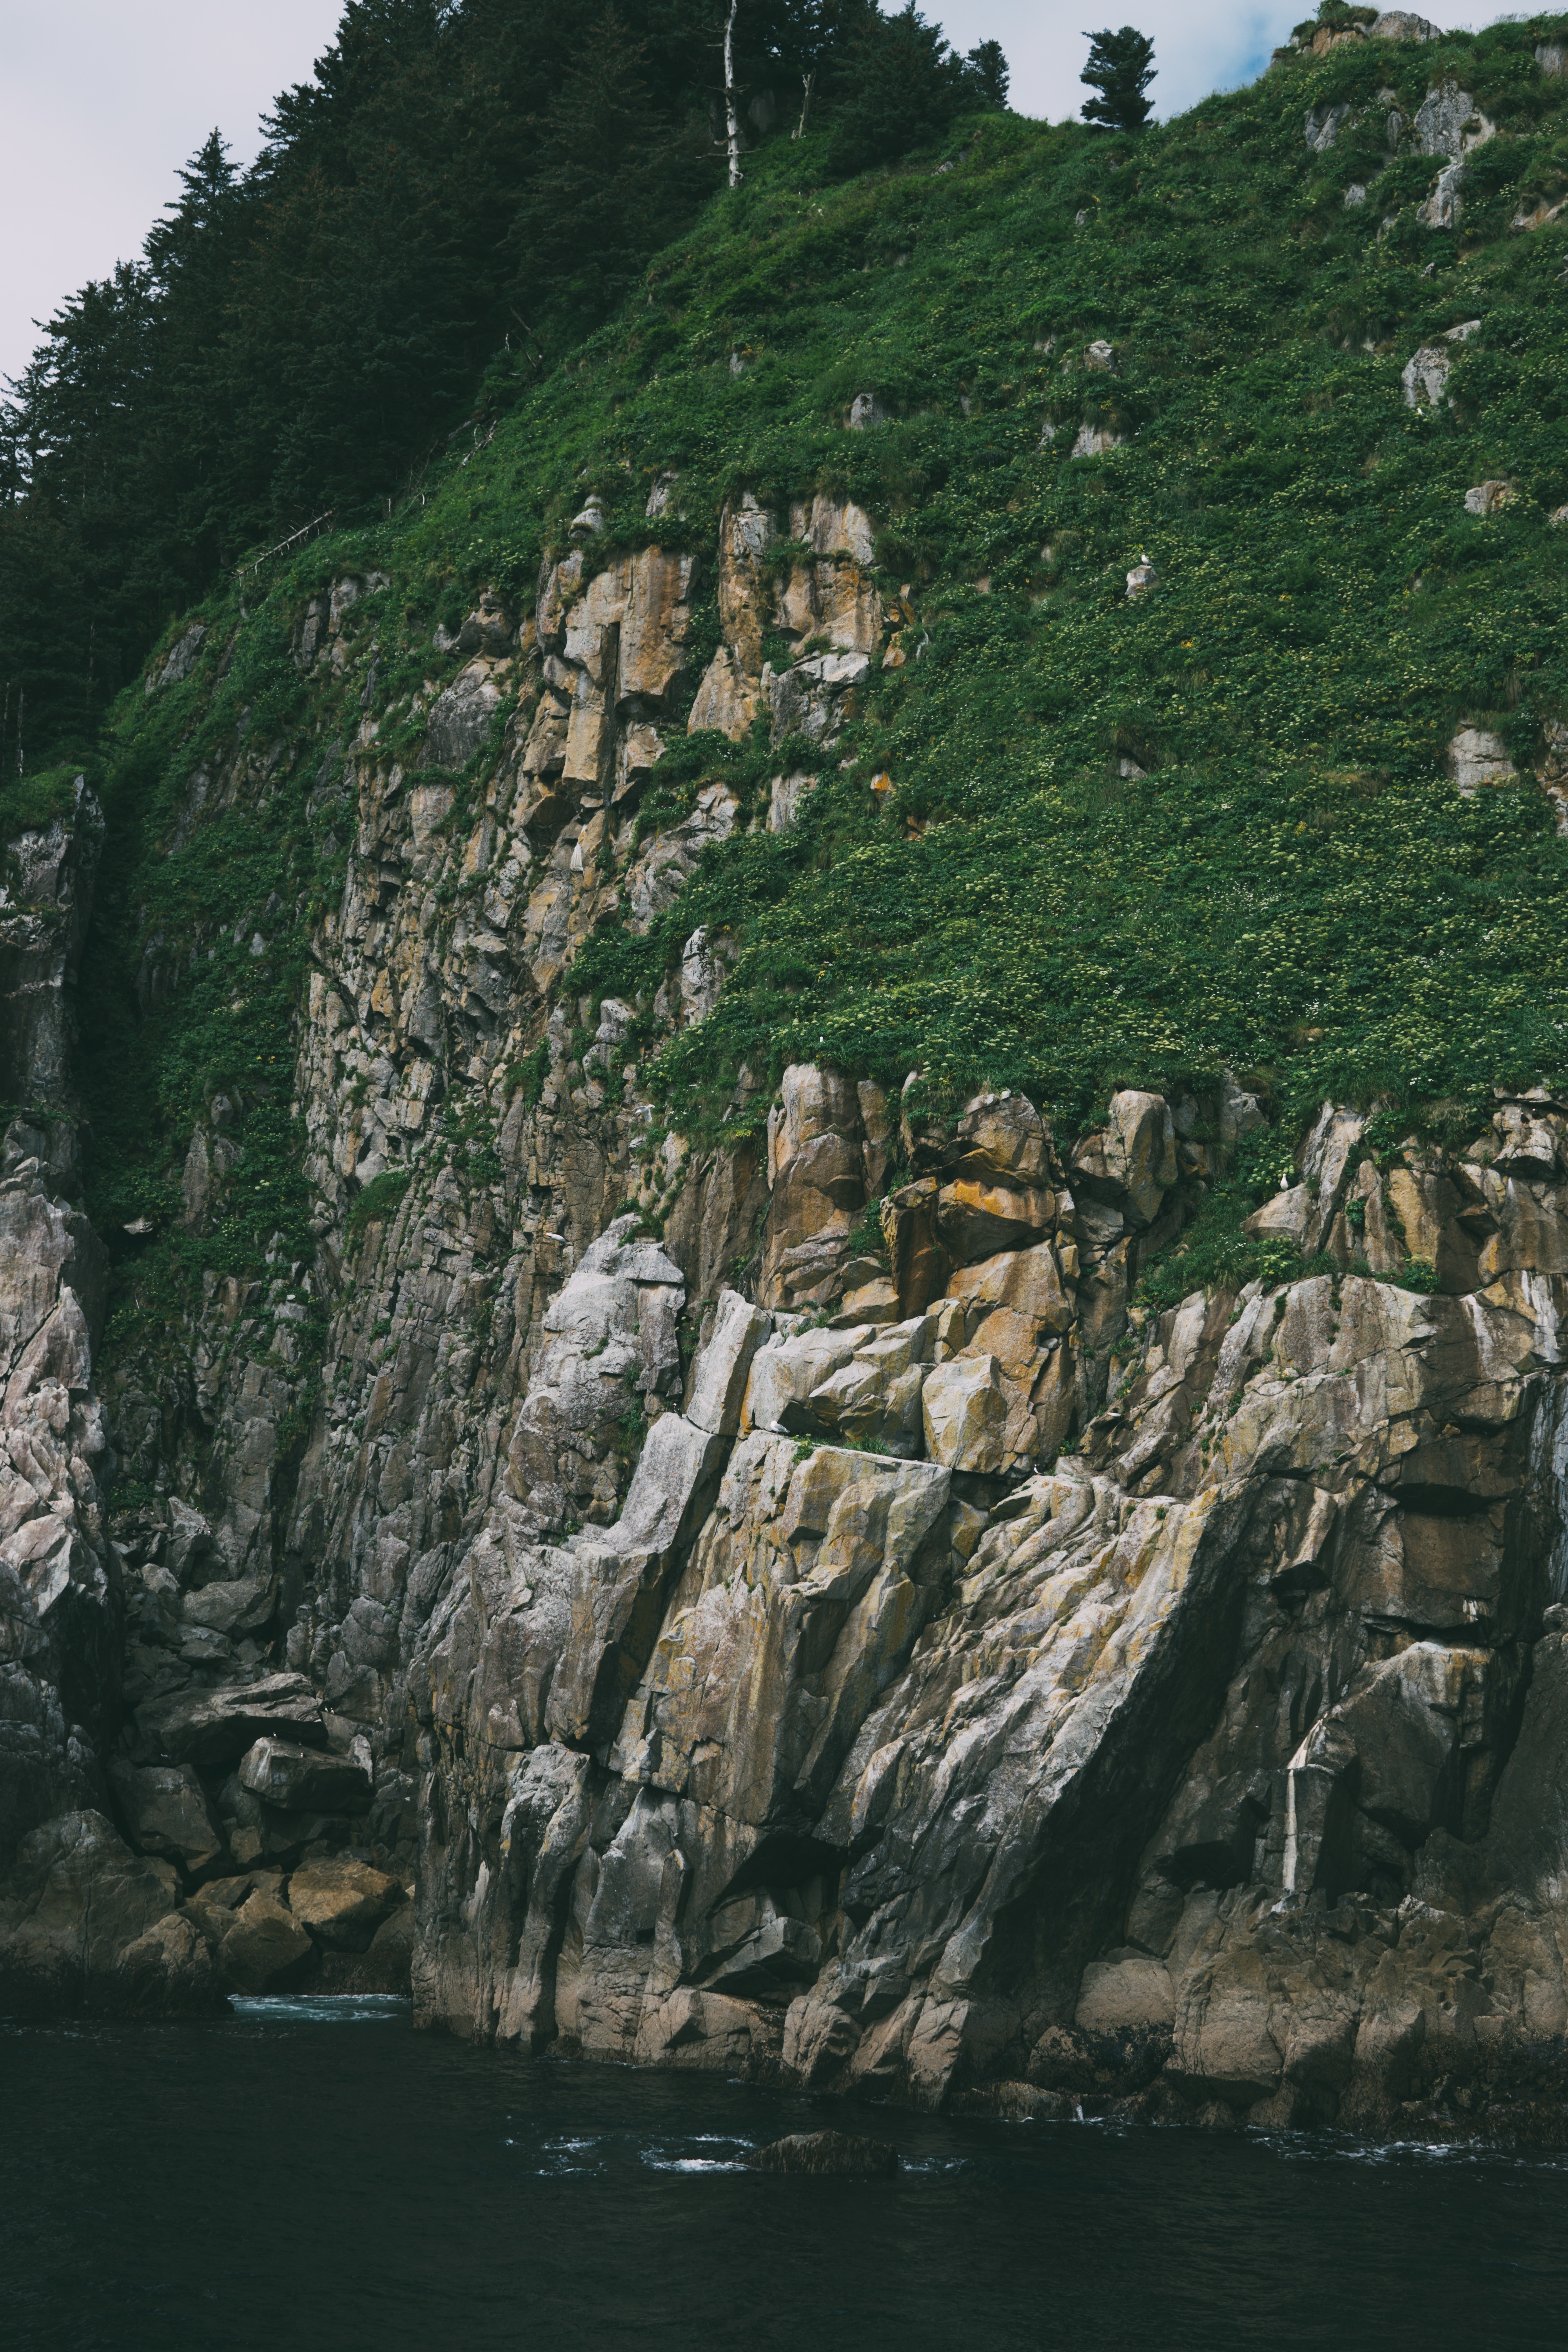
sea, coast, water, nature, rock, ocean, mountain, mountain range, summer, travel, formation, cliff, seaside, fjord, terrain, stones, geology, holidays, top, landform, rocky mountain, green plants, geographical feature